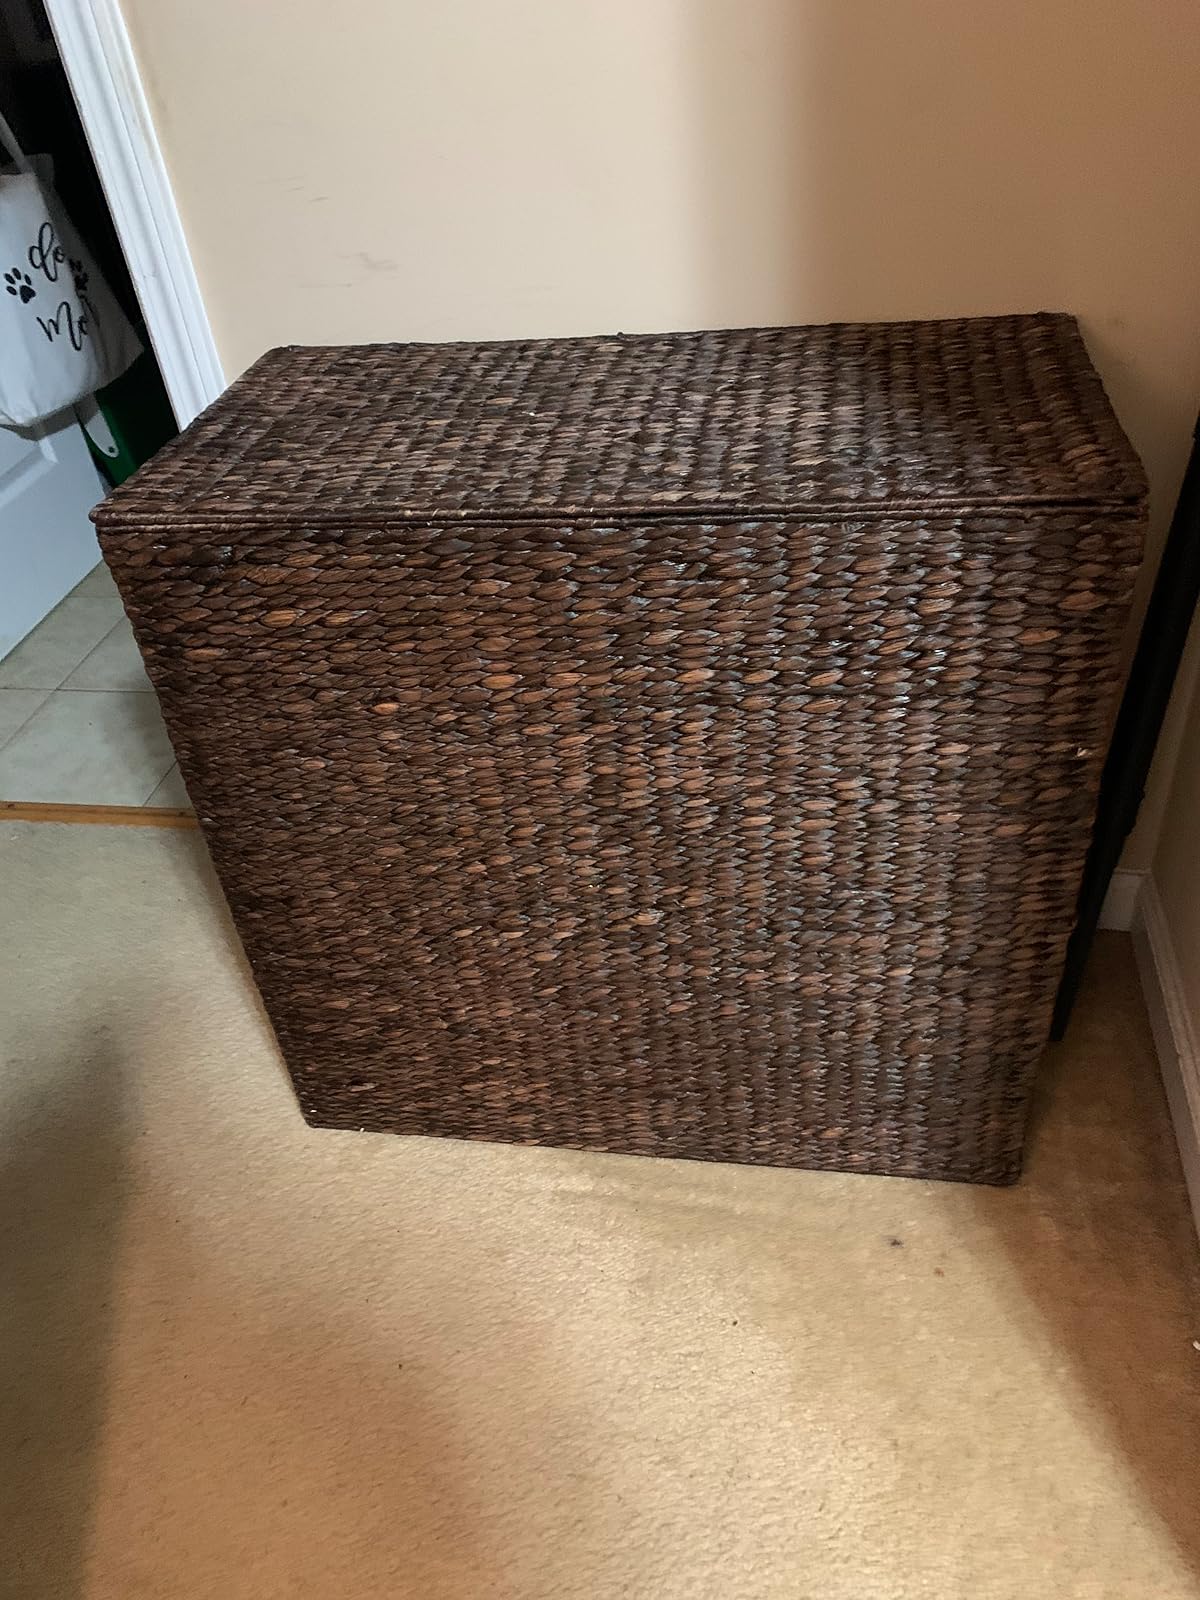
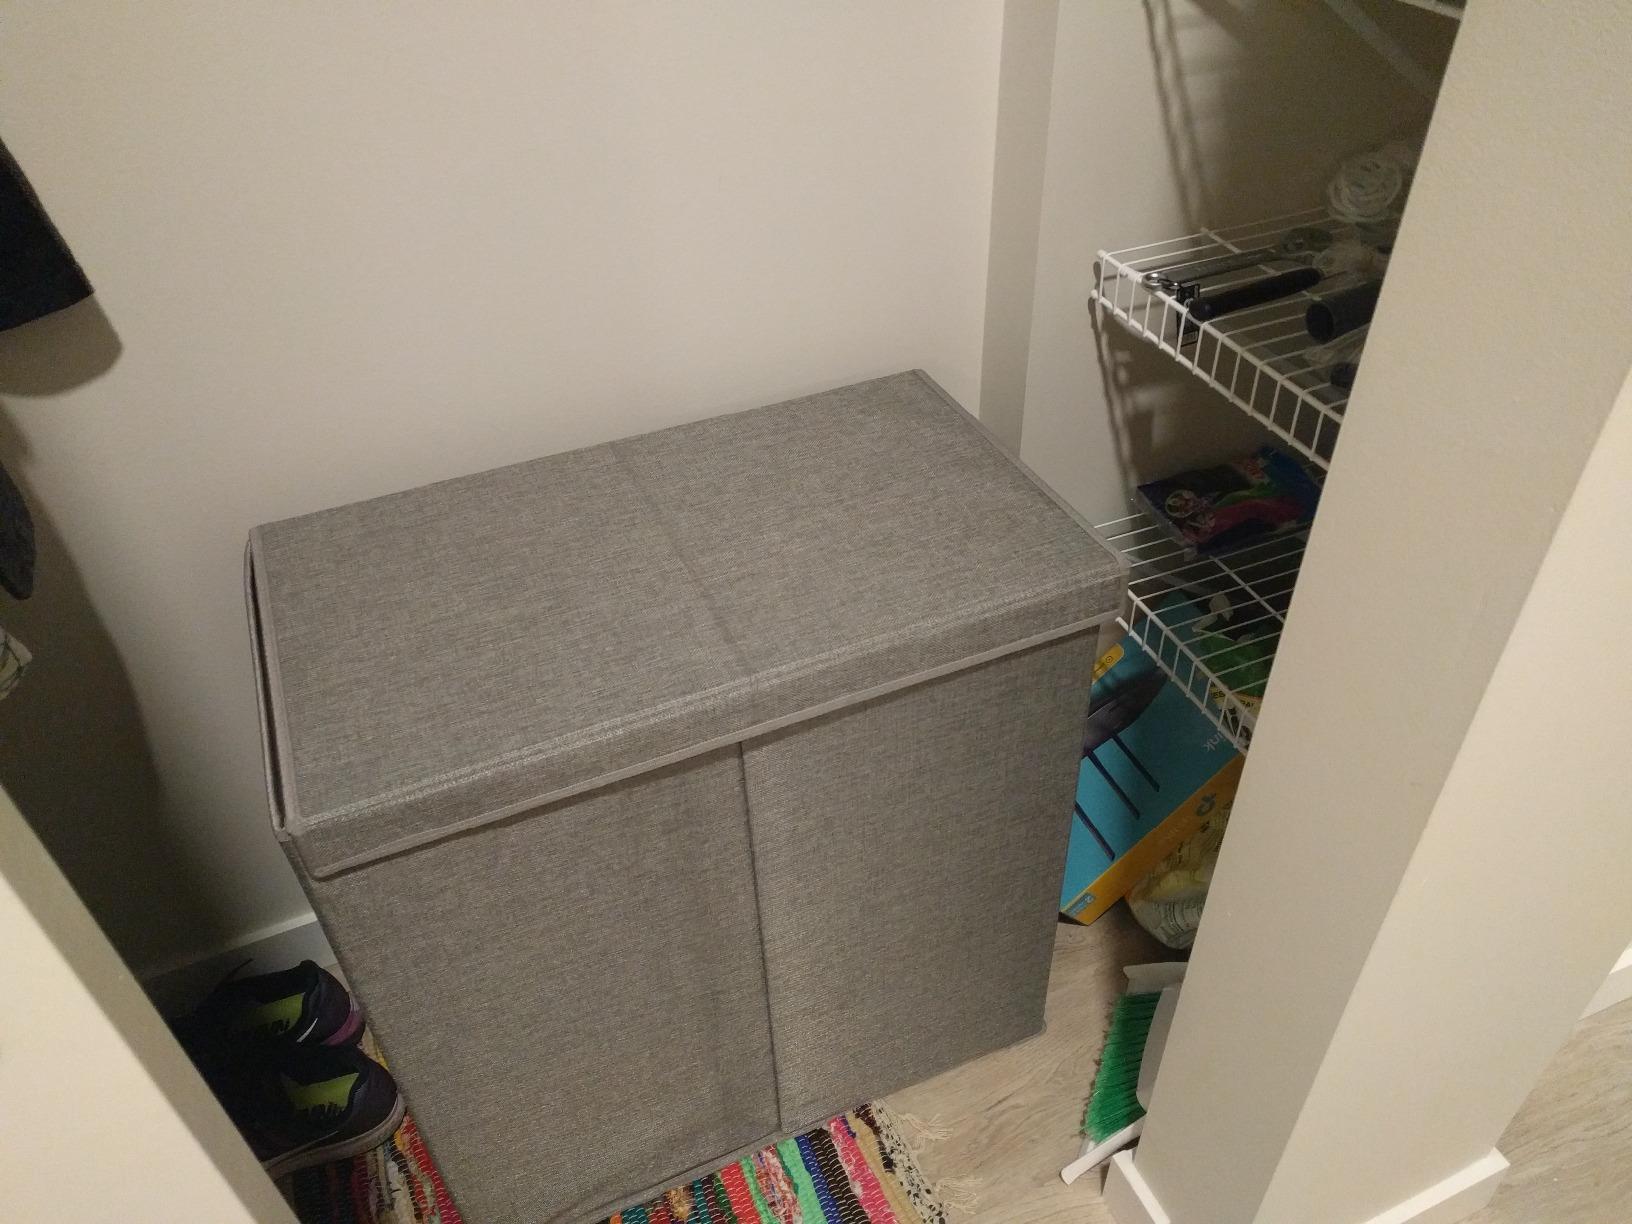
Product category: items_hamper
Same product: no